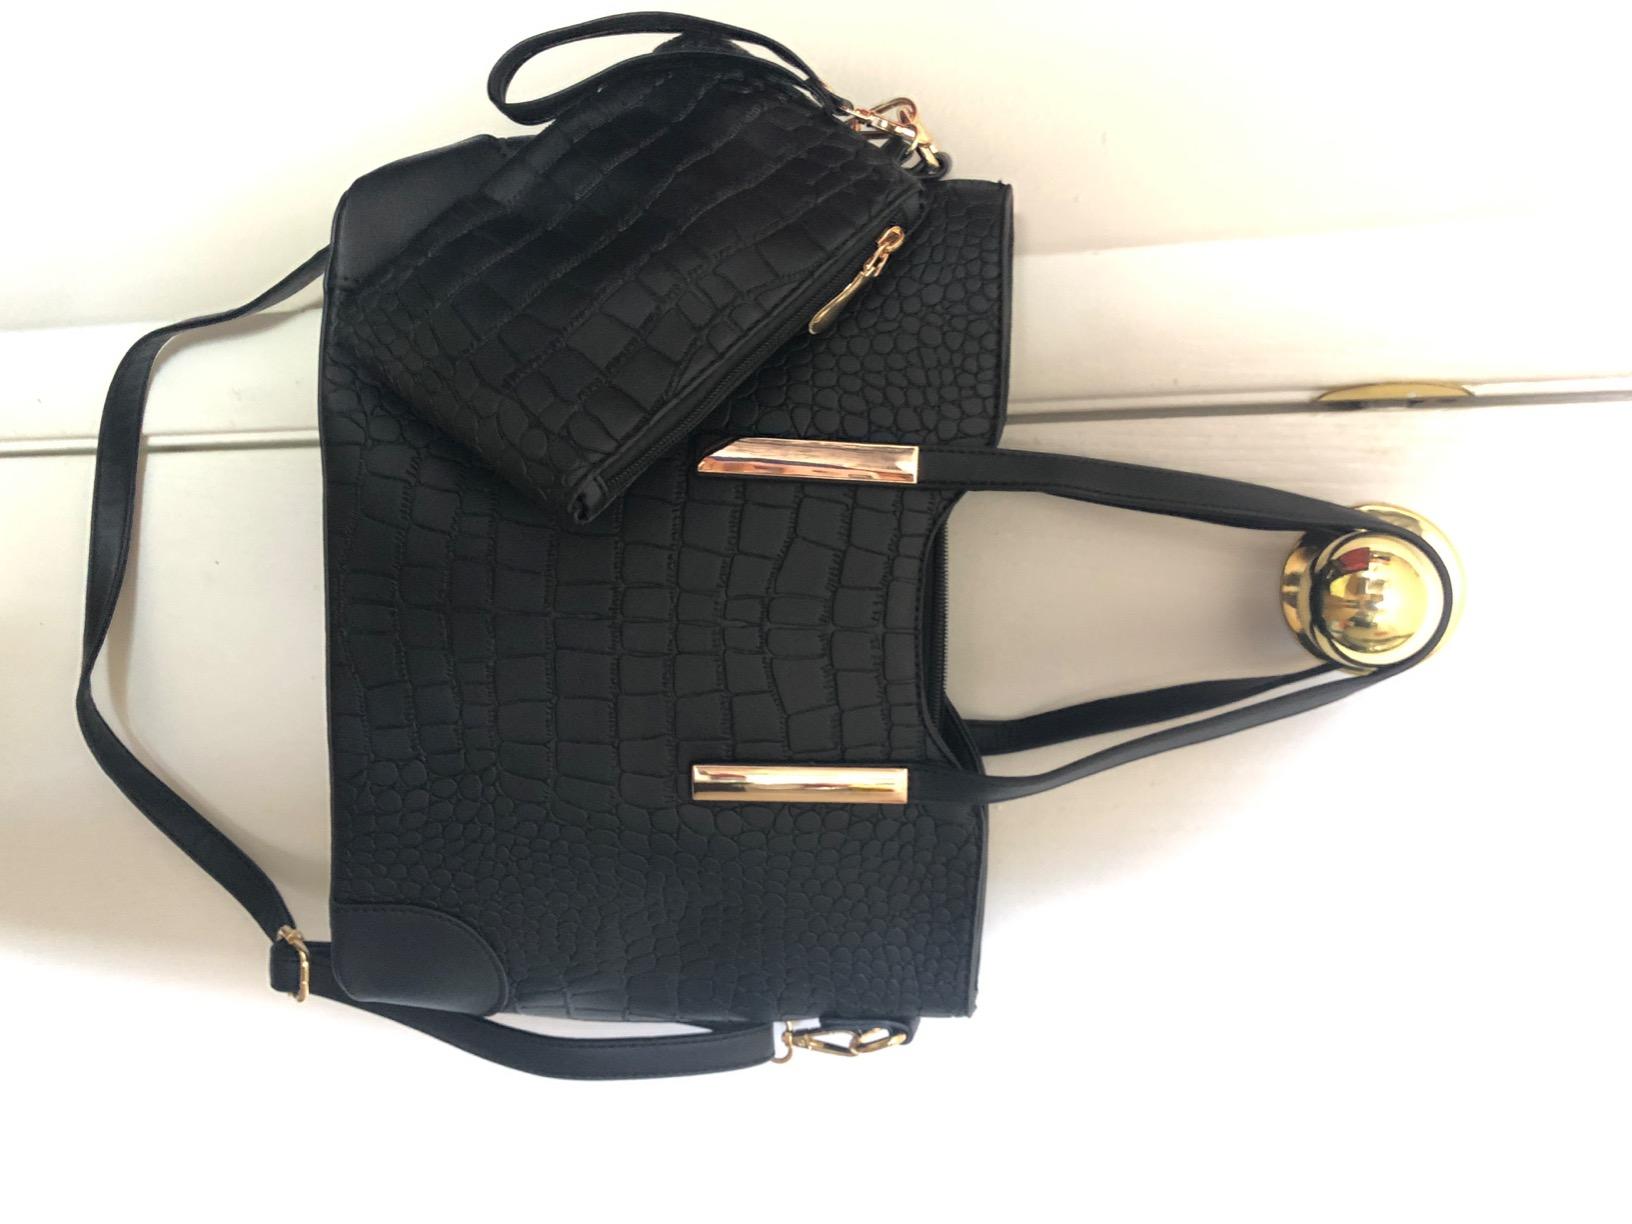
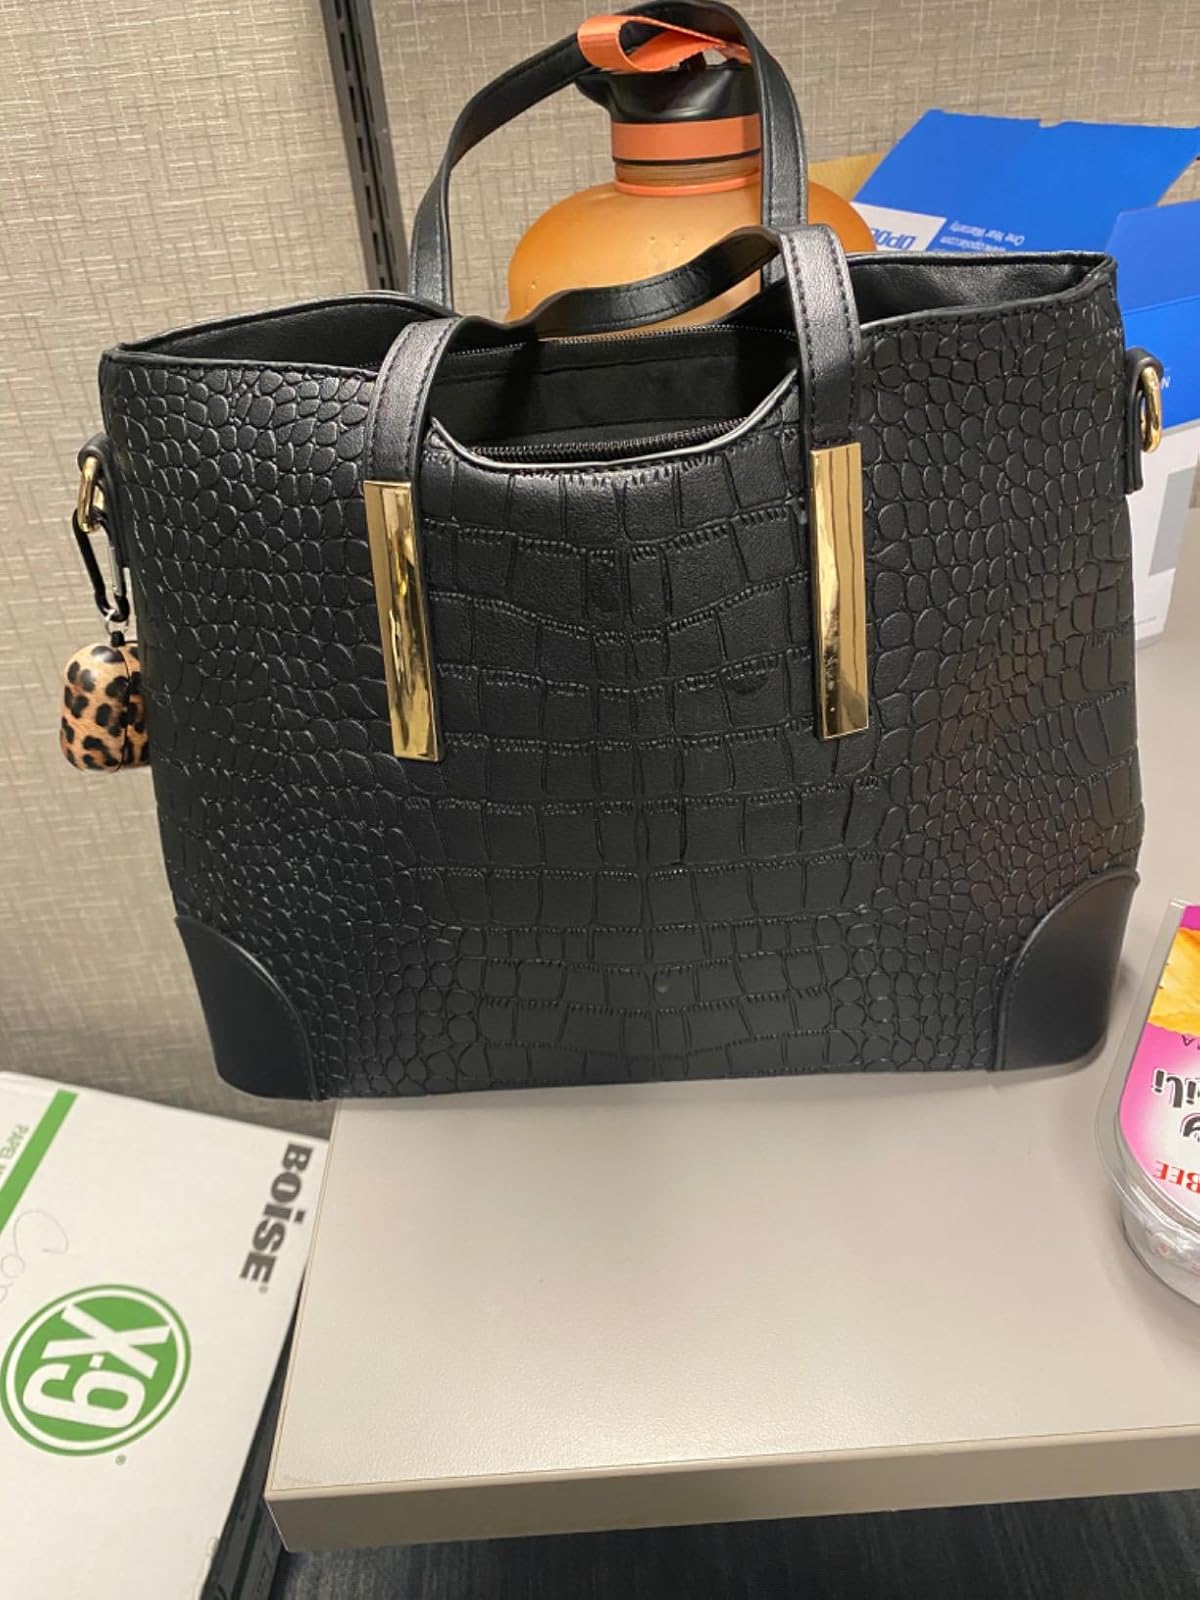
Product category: accessories_handbag
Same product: yes